Tenerife

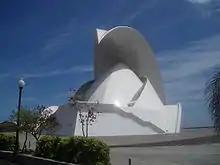
Auditorio de Tenerife, icon of architecture in Canary Islands

The area known as Costa Adeje has many facilities and leisure opportunities such as shopping centres, golf courses, restaurants, water parks (the most well-known being Siam Park), animal parks, and a theatre suitable for musicals or a convention centre. There are many boats offering whale watching tours from the harbour of Puerto Colon. The deep waters off the coast of Costa Adeje are home to several pods of pilot whales.